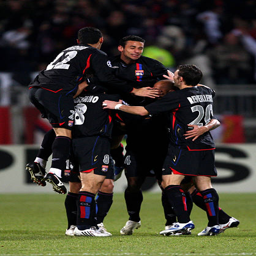
person is swamped by team mates after equalising during the match .